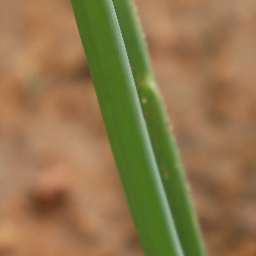
Label: Iris yellow virus